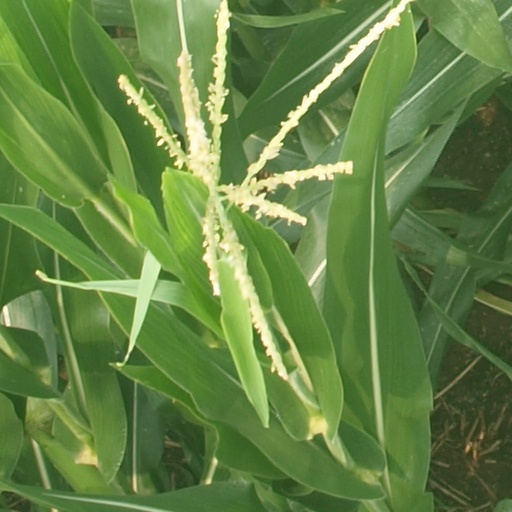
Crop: maize; corn